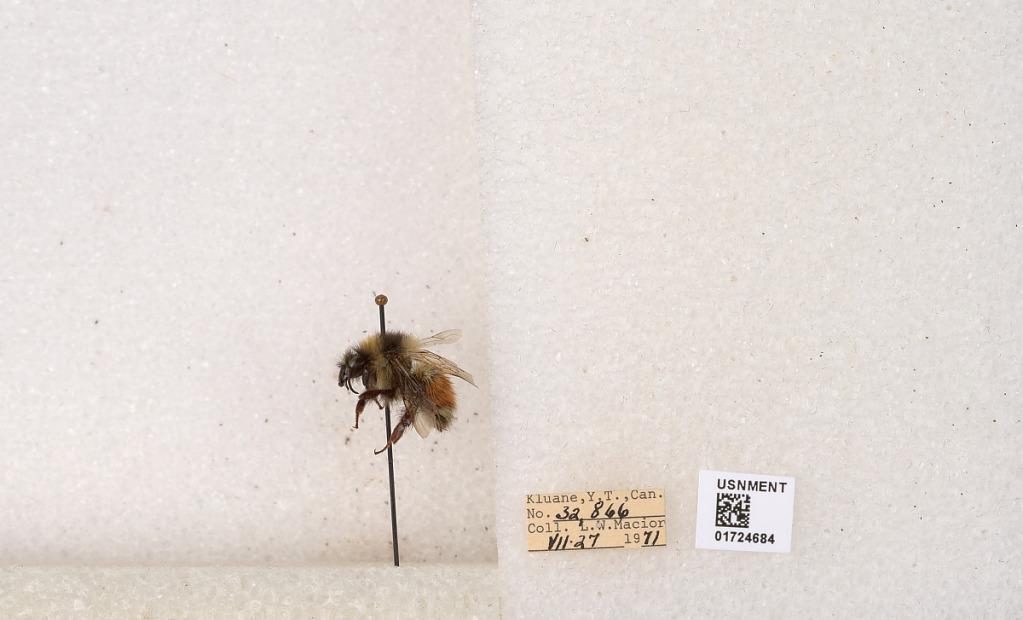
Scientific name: Bombus (Pyrobombus) sylvicola Kirby
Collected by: L. Macior
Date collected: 1971-7-27
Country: Canada
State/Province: Yukon Territory
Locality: Kluane National Park and Reserve
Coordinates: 60.7493, -139.504